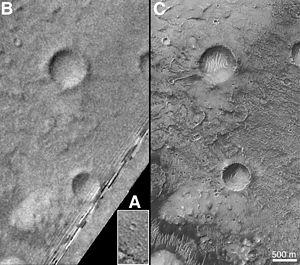
Airy-0 est un cratère d'impact de Mars qui définit la position du premier méridien sur cette planète. Il est situé en bordure orientale du plateau de Meridiani Planum dans la partie méridionale d'Arabia Terra, par 5,1° S et 0° E, à la limite des quadrangles de Margaritifer Sinus et de Sinus Sabaeus.
Mars Global Surveyor, également désignée par son sigle MGS, est une mission spatiale développée par le centre JPL de la NASA qui a étudié de 1997 à 2006 l'atmosphère et la surface de la planète Mars en circulant sur une orbite héliosynchrone autour de celle-ci. La sonde spatiale devait répondre aux nombreuses interrogations soulevées par les données collectées dans le cadre du programme Viking lancé 20 ans auparavant portant sur l'histoire de la planète, la structure de sa surface et de son atmosphère ainsi que sur les processus dynamiques encore à l’œuvre.